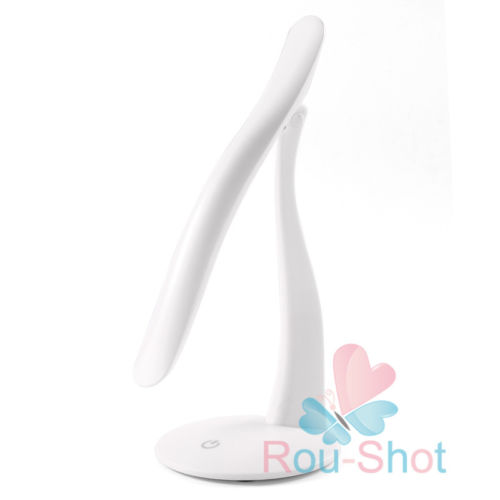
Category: lamp